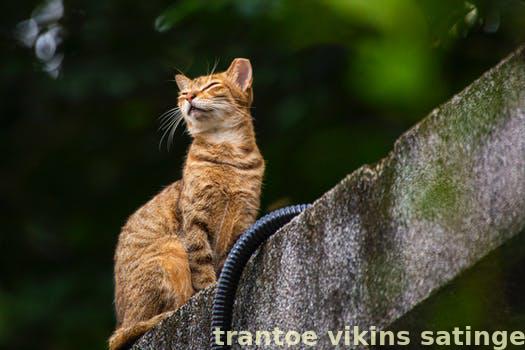
Label: Watermark